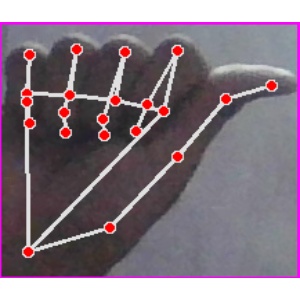
अक्षर: छ